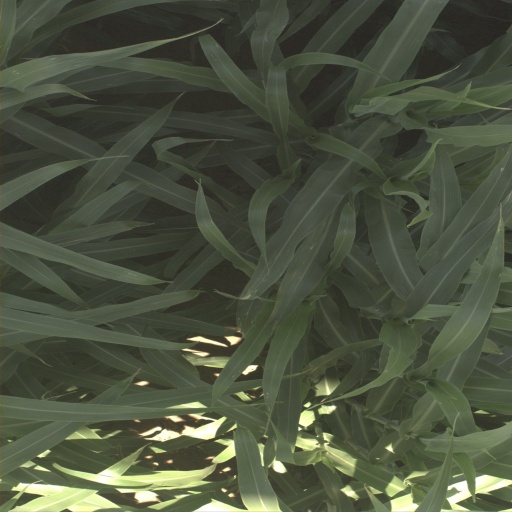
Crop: sorghum